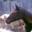
Label: horse